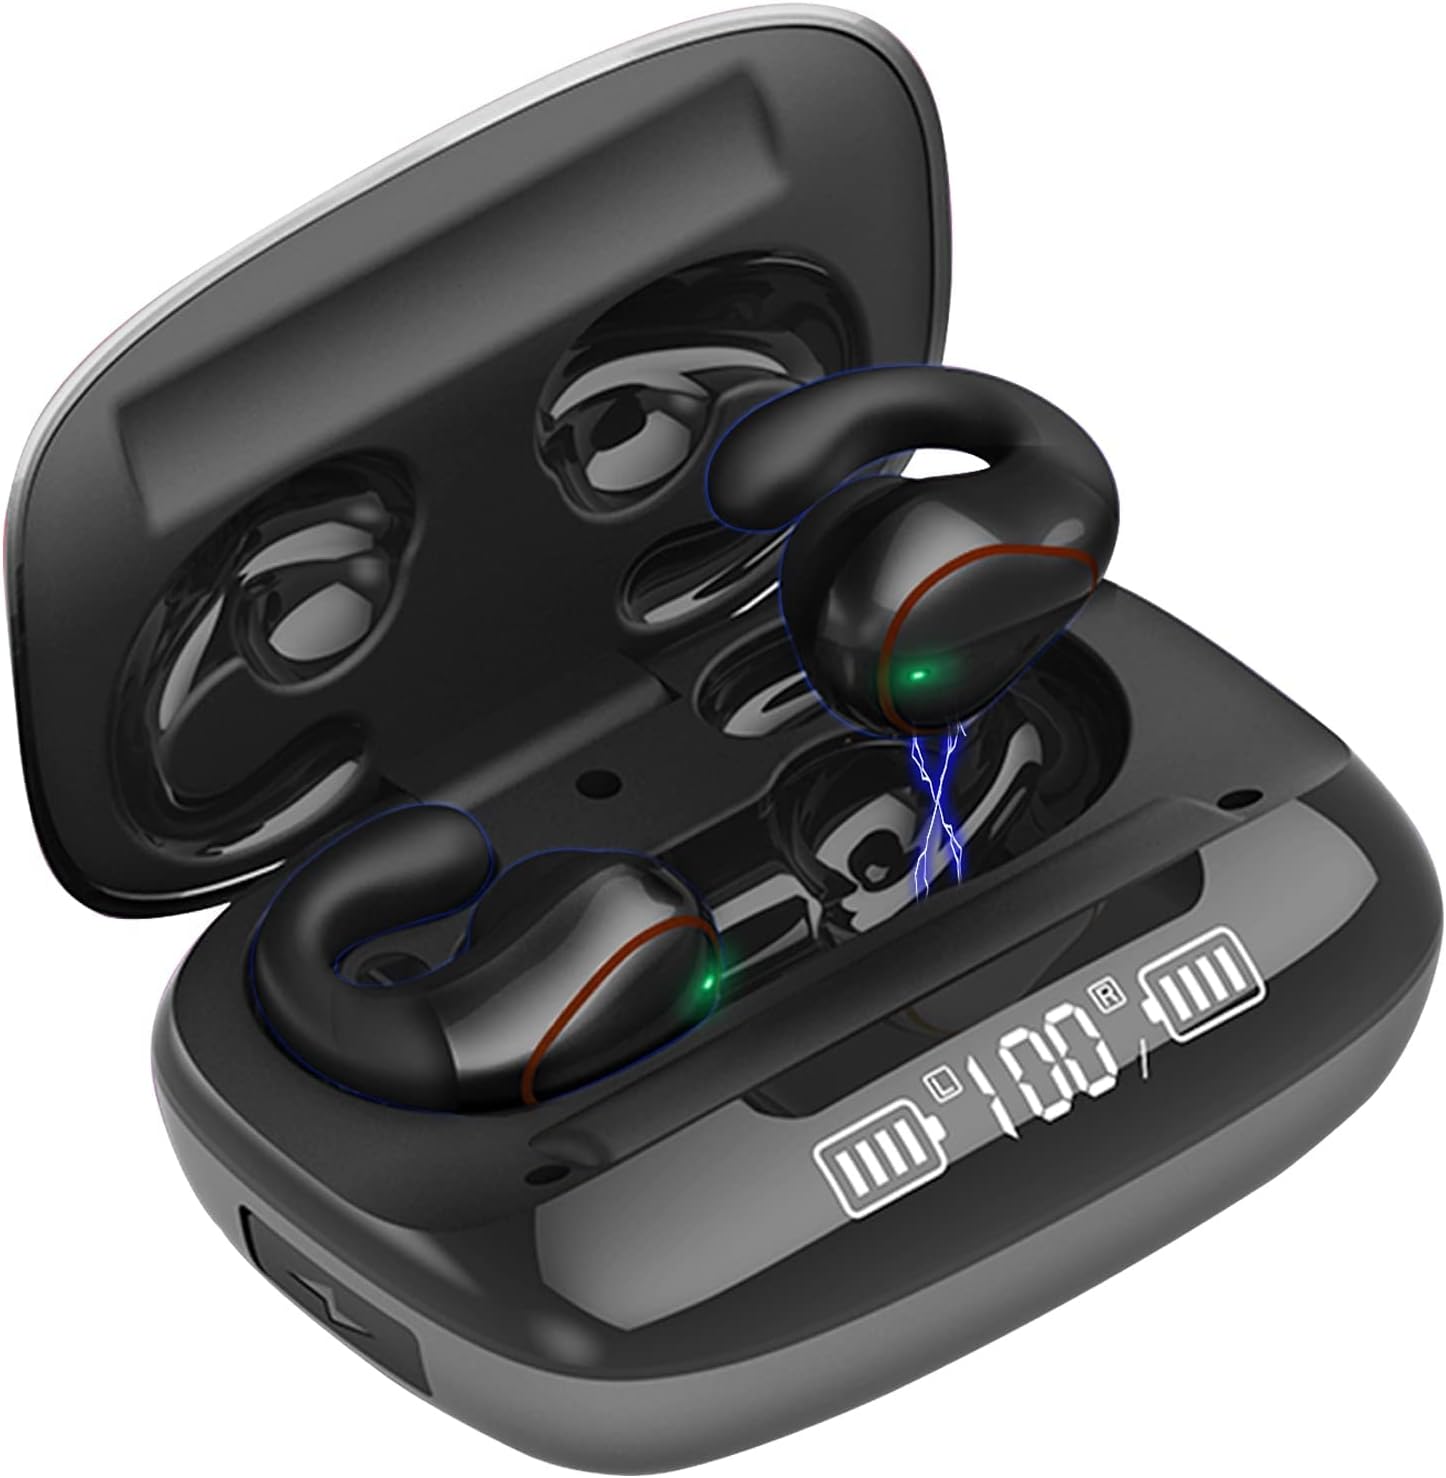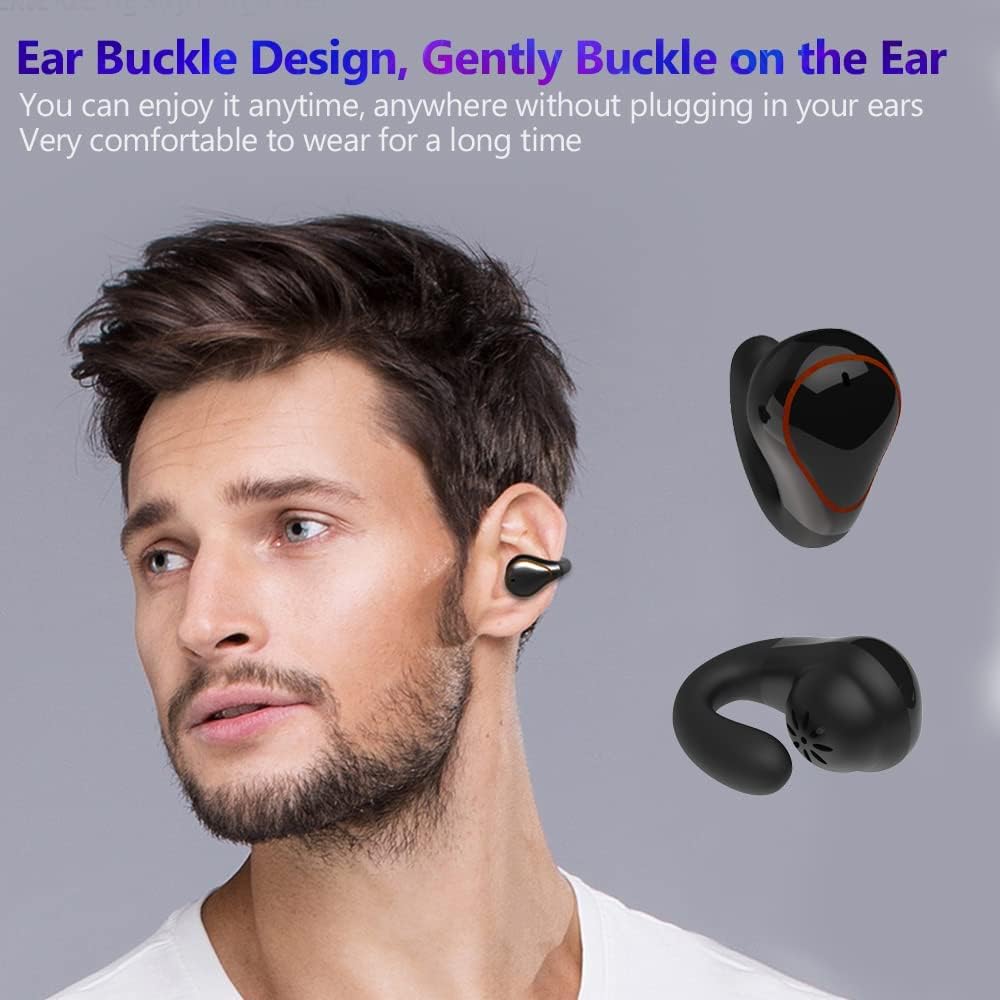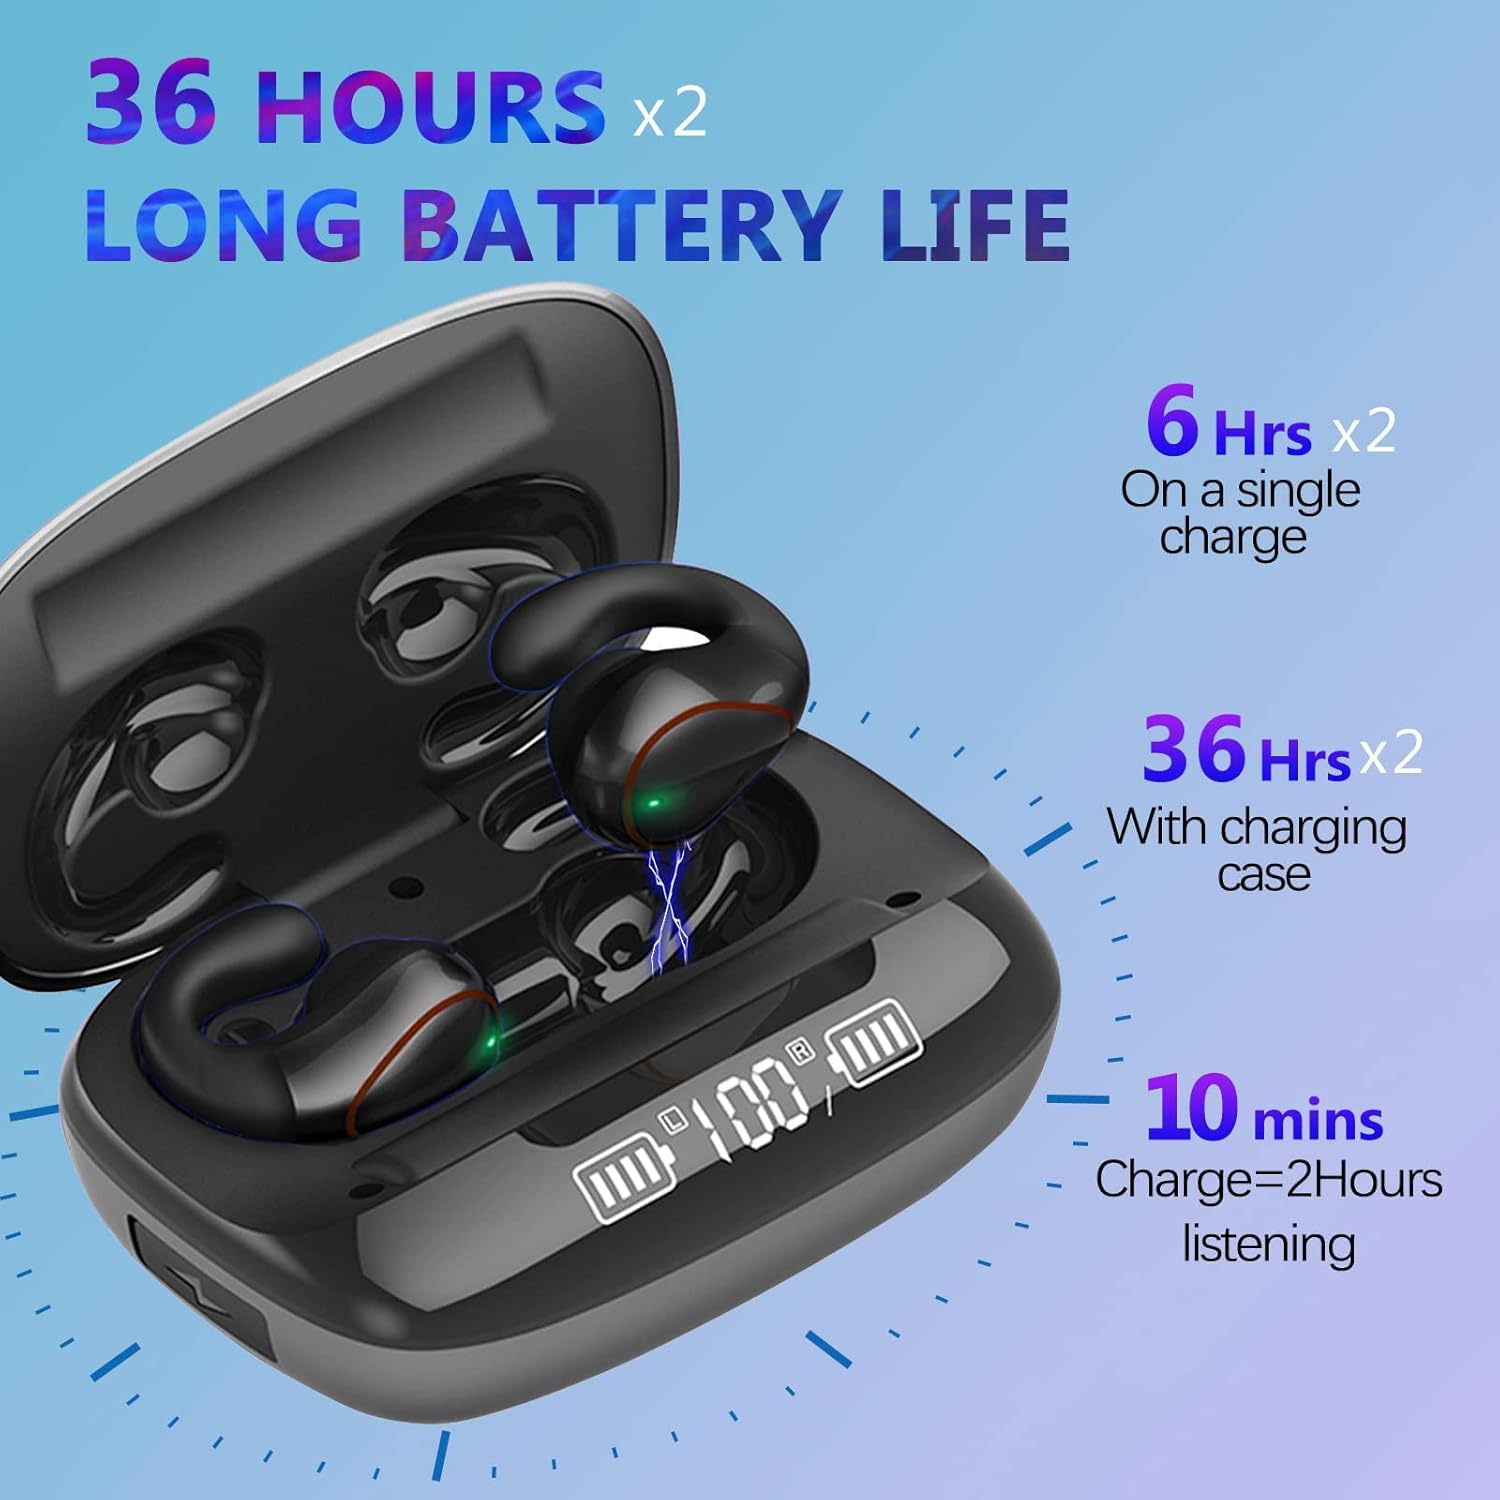
LISEEN Air Conduction Earphones, Bluetooth 5.0 Open Earbuds, TWS Bone Headphones with Charging Case,No in Ear, 3D Stereo Earplug, Headphones, Earbuds
Category: All Electronics
1234567
Features: Bone conduction Bluetooth Earbuds: Open Headsets Non in Ear that don't need to be plugged into the ear canal, and very comfortable to wear for a long time | Clever Design: Bone conduction earphones, hang directly on the ears, very stable, but you don’t seem to feel it hanging on your ears, so it’s comfortable to carry it all day, No Ear Pain. | Bluetooth 5.0, No Delay: Surround sound, using Bluetooth 5.1 binaural chip, super fast transmission without delay, stable bluetooth connection, real wireless Bluetooth earphones. | Mini Size, Big Power: The lightweight portable charging case, provides 12 charges for a single bone conduction eabud, and a single fully charging open headphone can be used for 6 hours. Super Long Standby and Waterproof bone conduction bluetooth headsets. | 100 percent Satisfaction Guarantee - Because we know you'll love it as much as we do. 1 years hassle-free and 30-Day Money-Back . Contact our friendly service team when needed. | Compatible devices: Samsung Galaxy, iPhone 13/12/11/pro max, Google, Motorola, and more bluetooth devices. | Connector type: Wireless Earbuds